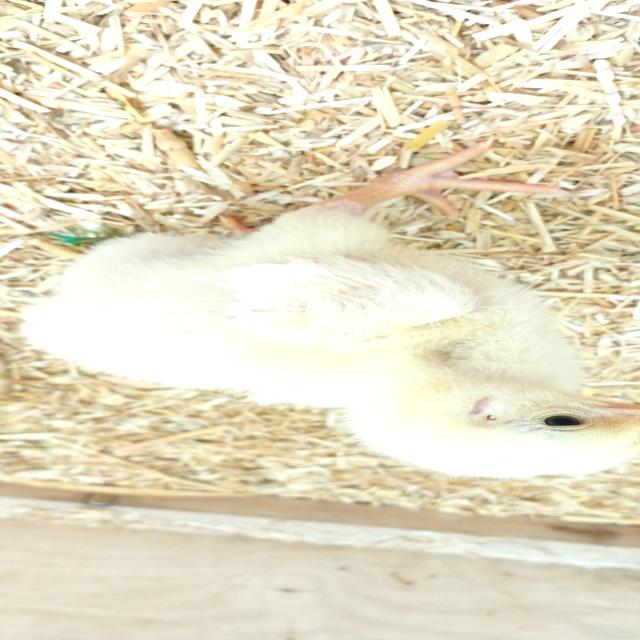
Weight: 182 g